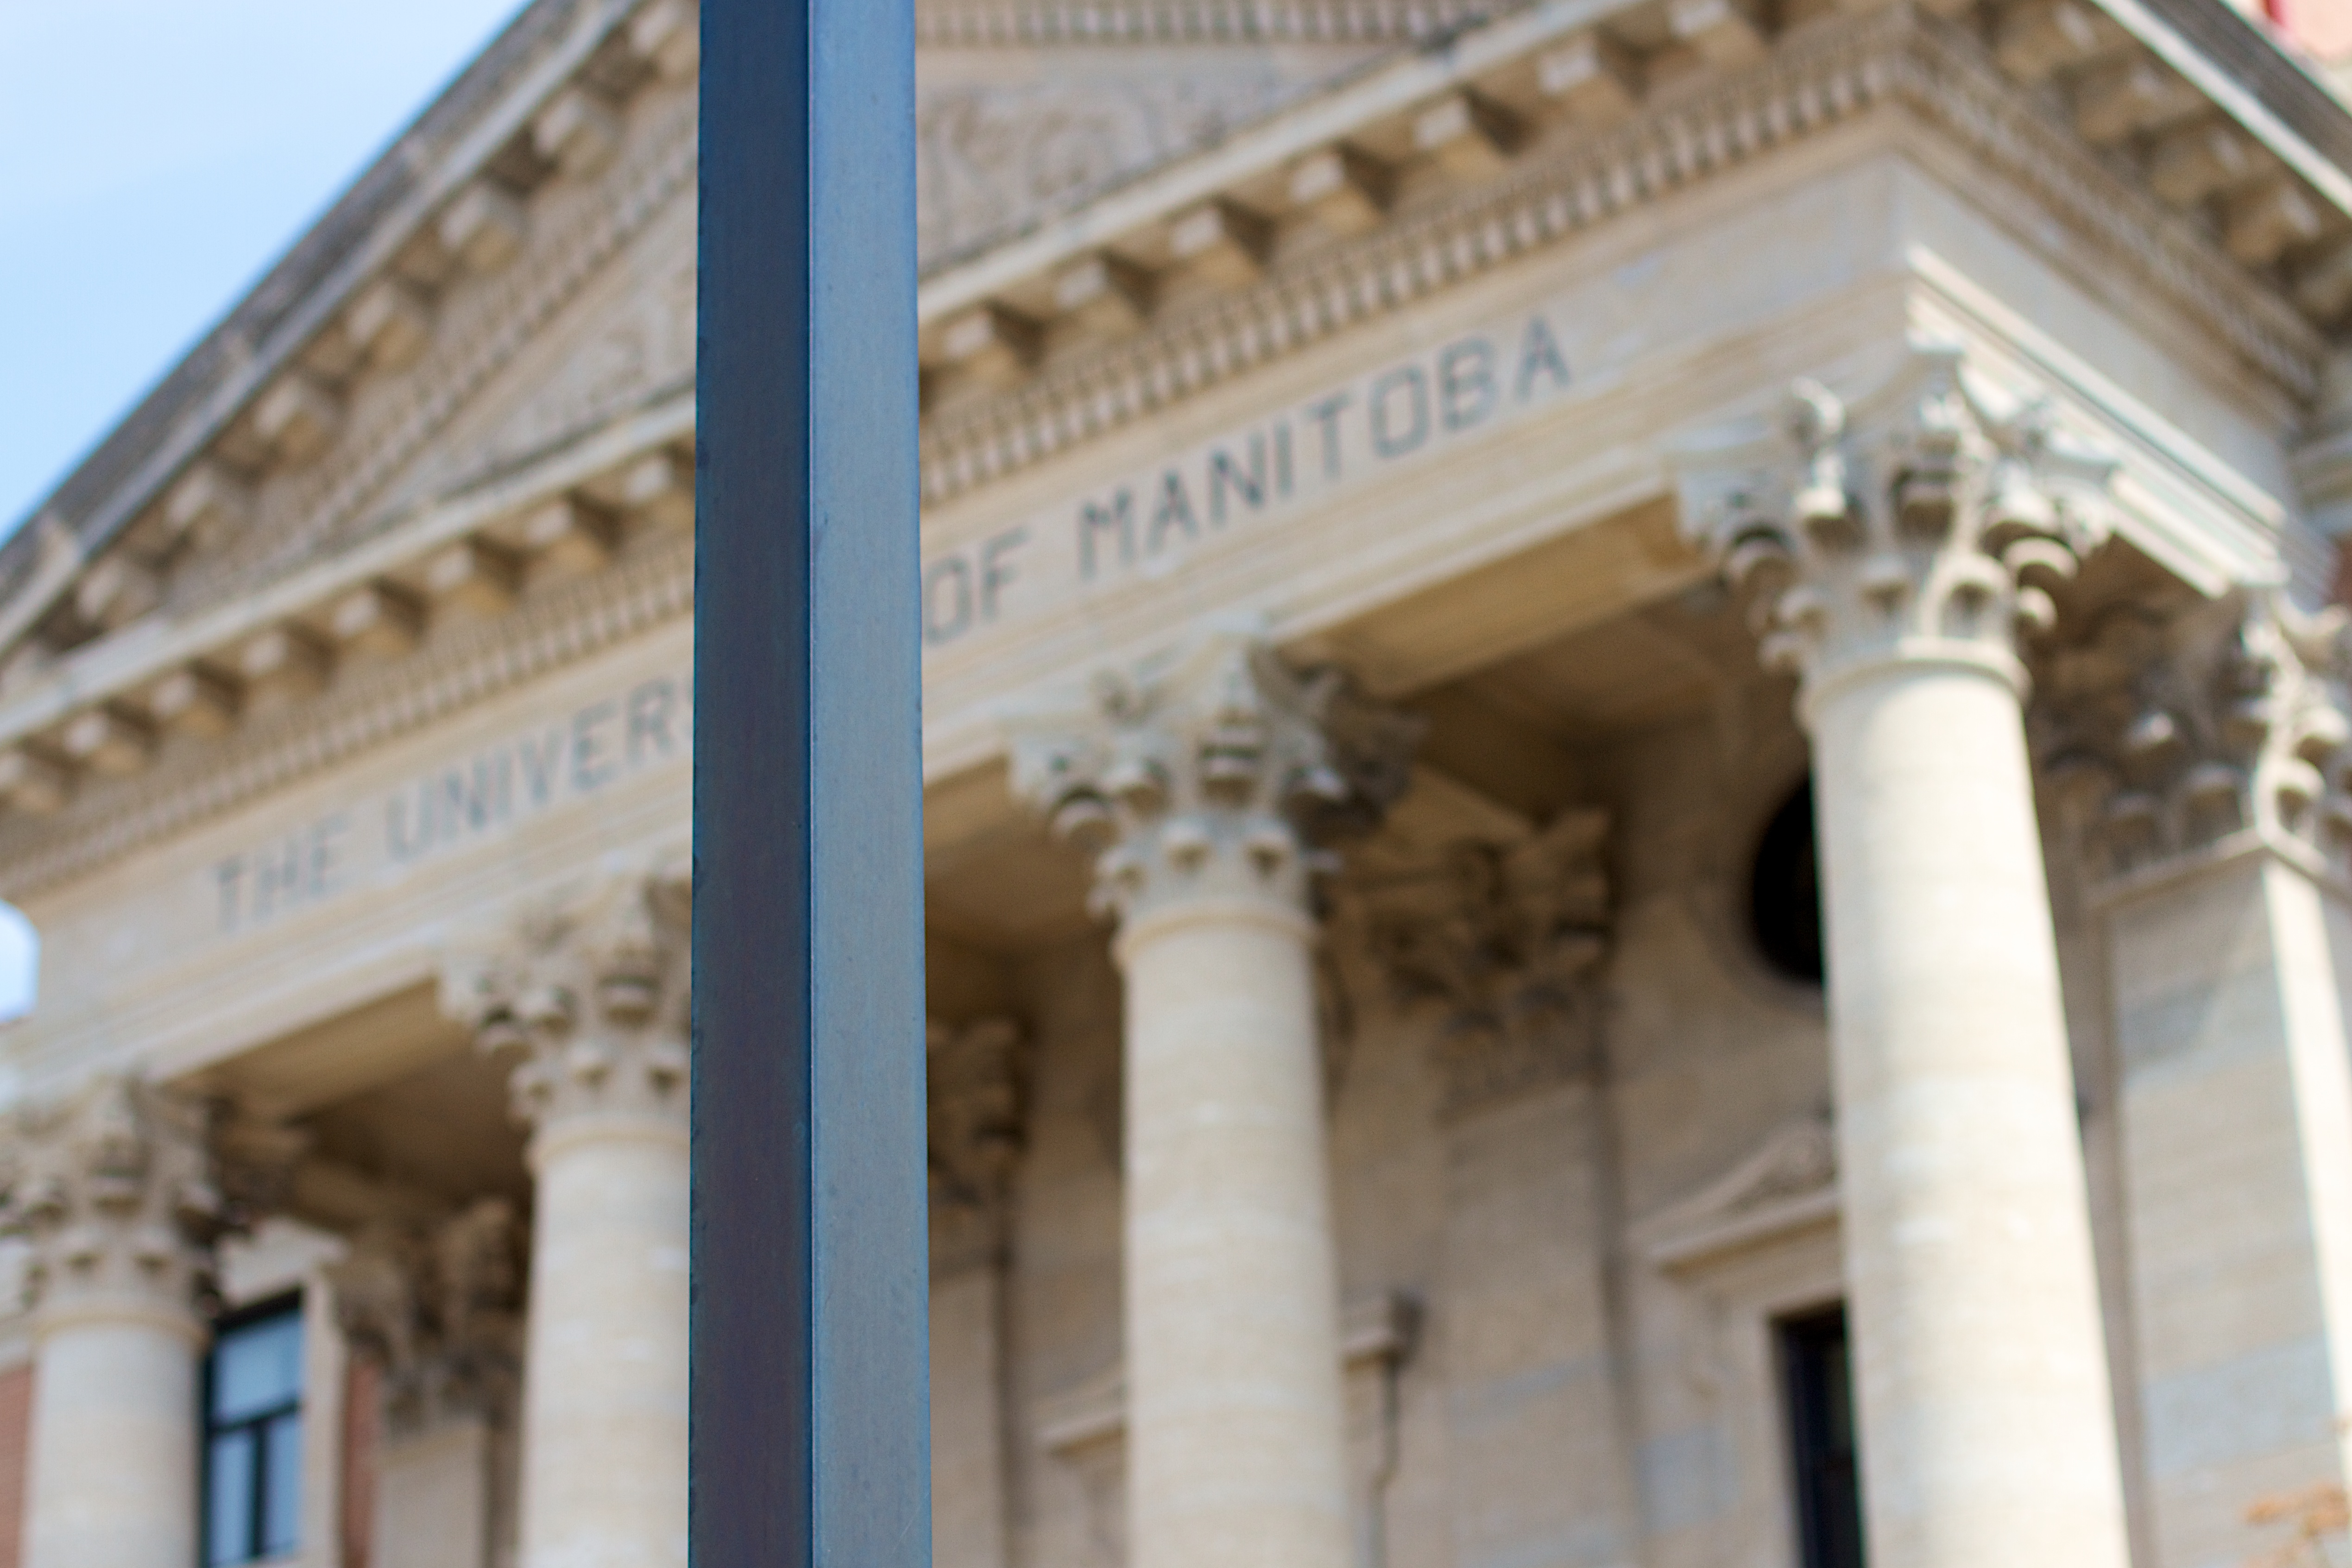
structure, building, column, landmark, facade, place of worship, synagogue, basilica, ancient history, ancient roman architecture